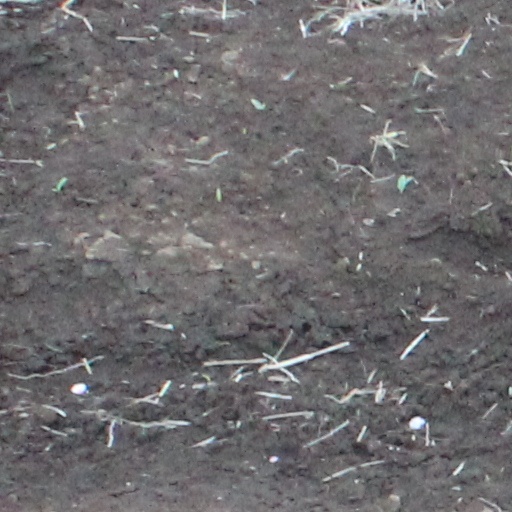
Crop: wheat